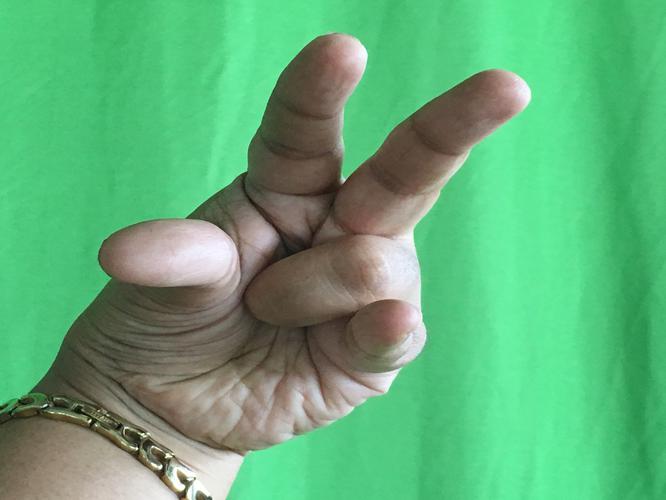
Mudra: Kangulam
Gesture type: single_hand